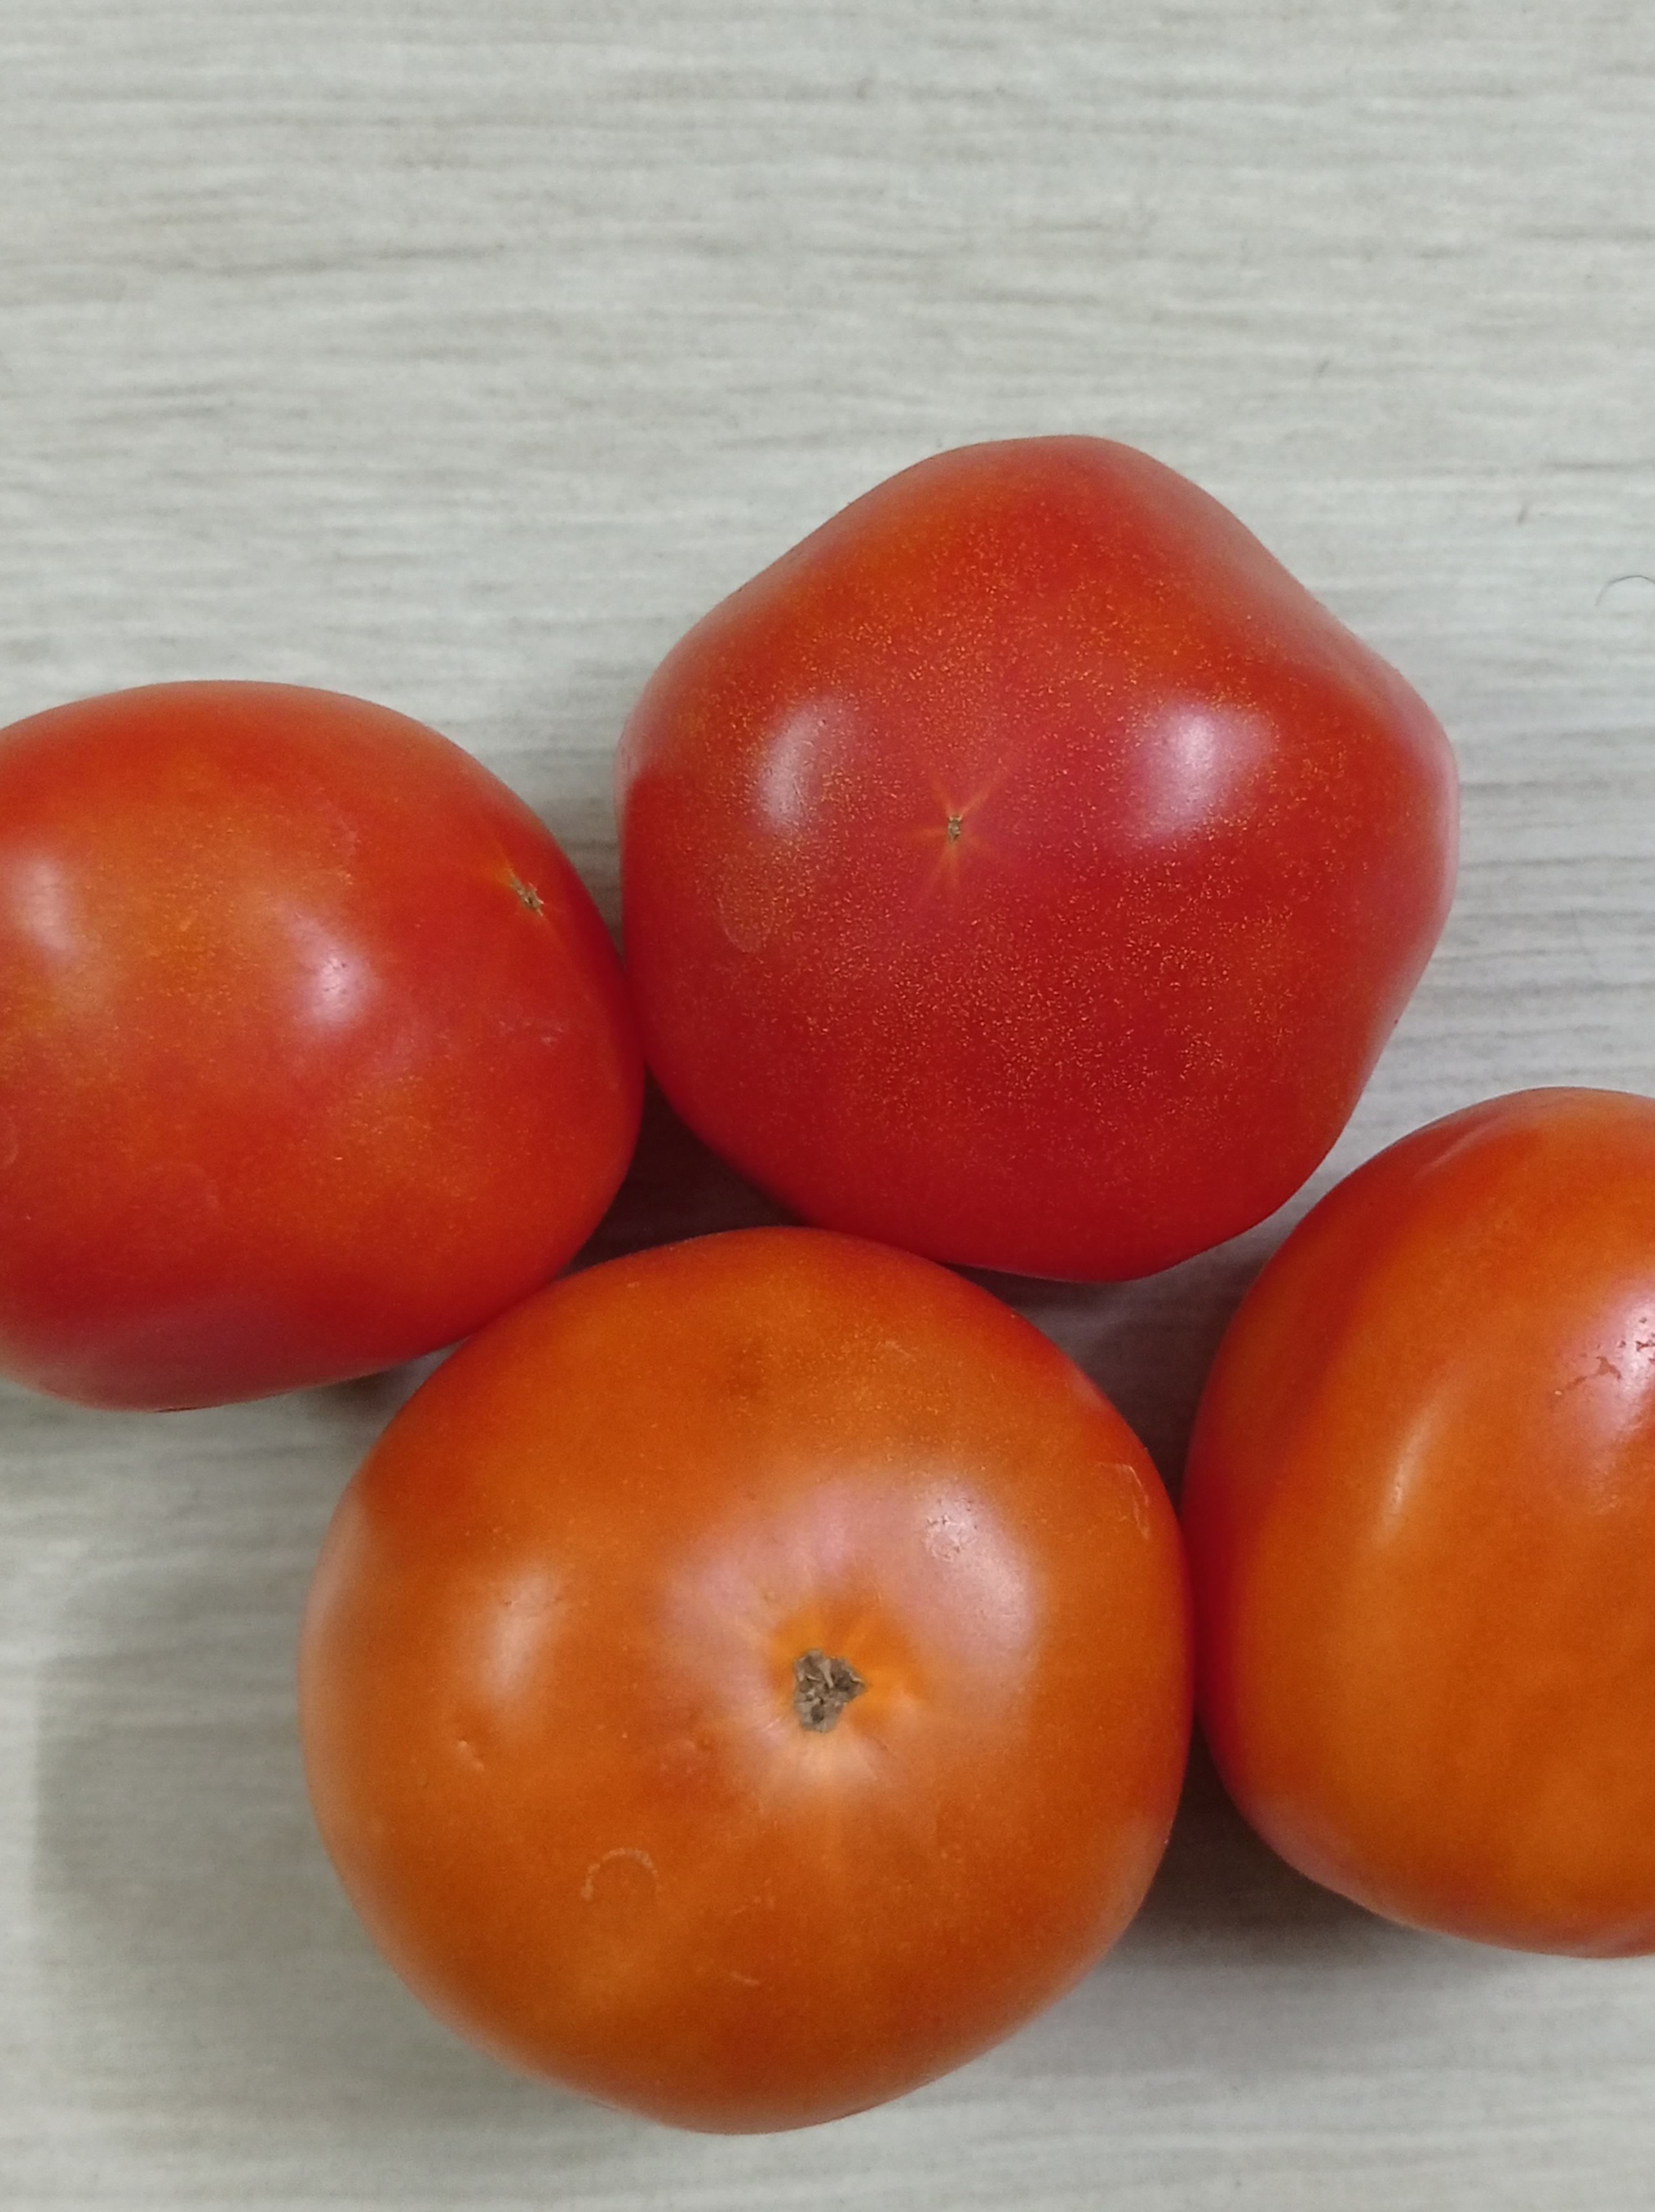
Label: Fresh